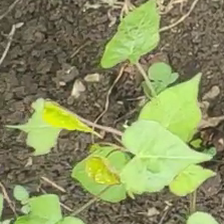
Weed species: Obscure_morning _glory(Ipomoea obscura)